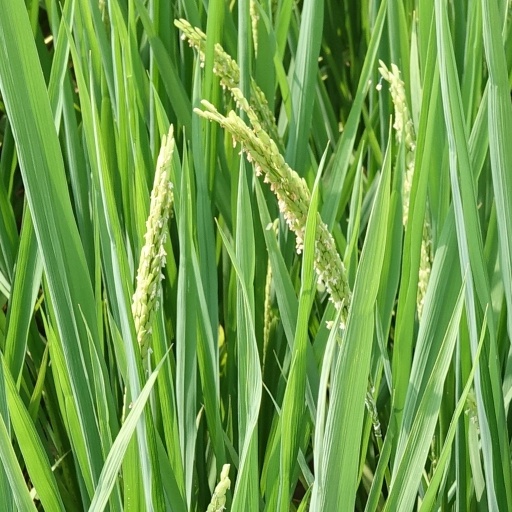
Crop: rice